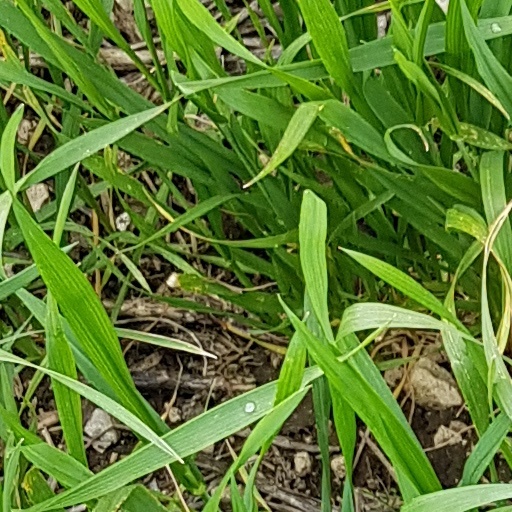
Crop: wheat